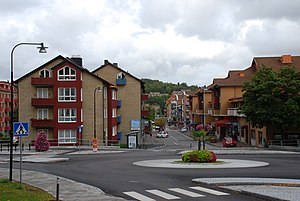
Mölndal
Bergmansgatan i Mölndal
Mölndal ligger i udkanten af Göteborg. Byen ligger i Mölndals kommun og har ca. 37.000 indbyggere.